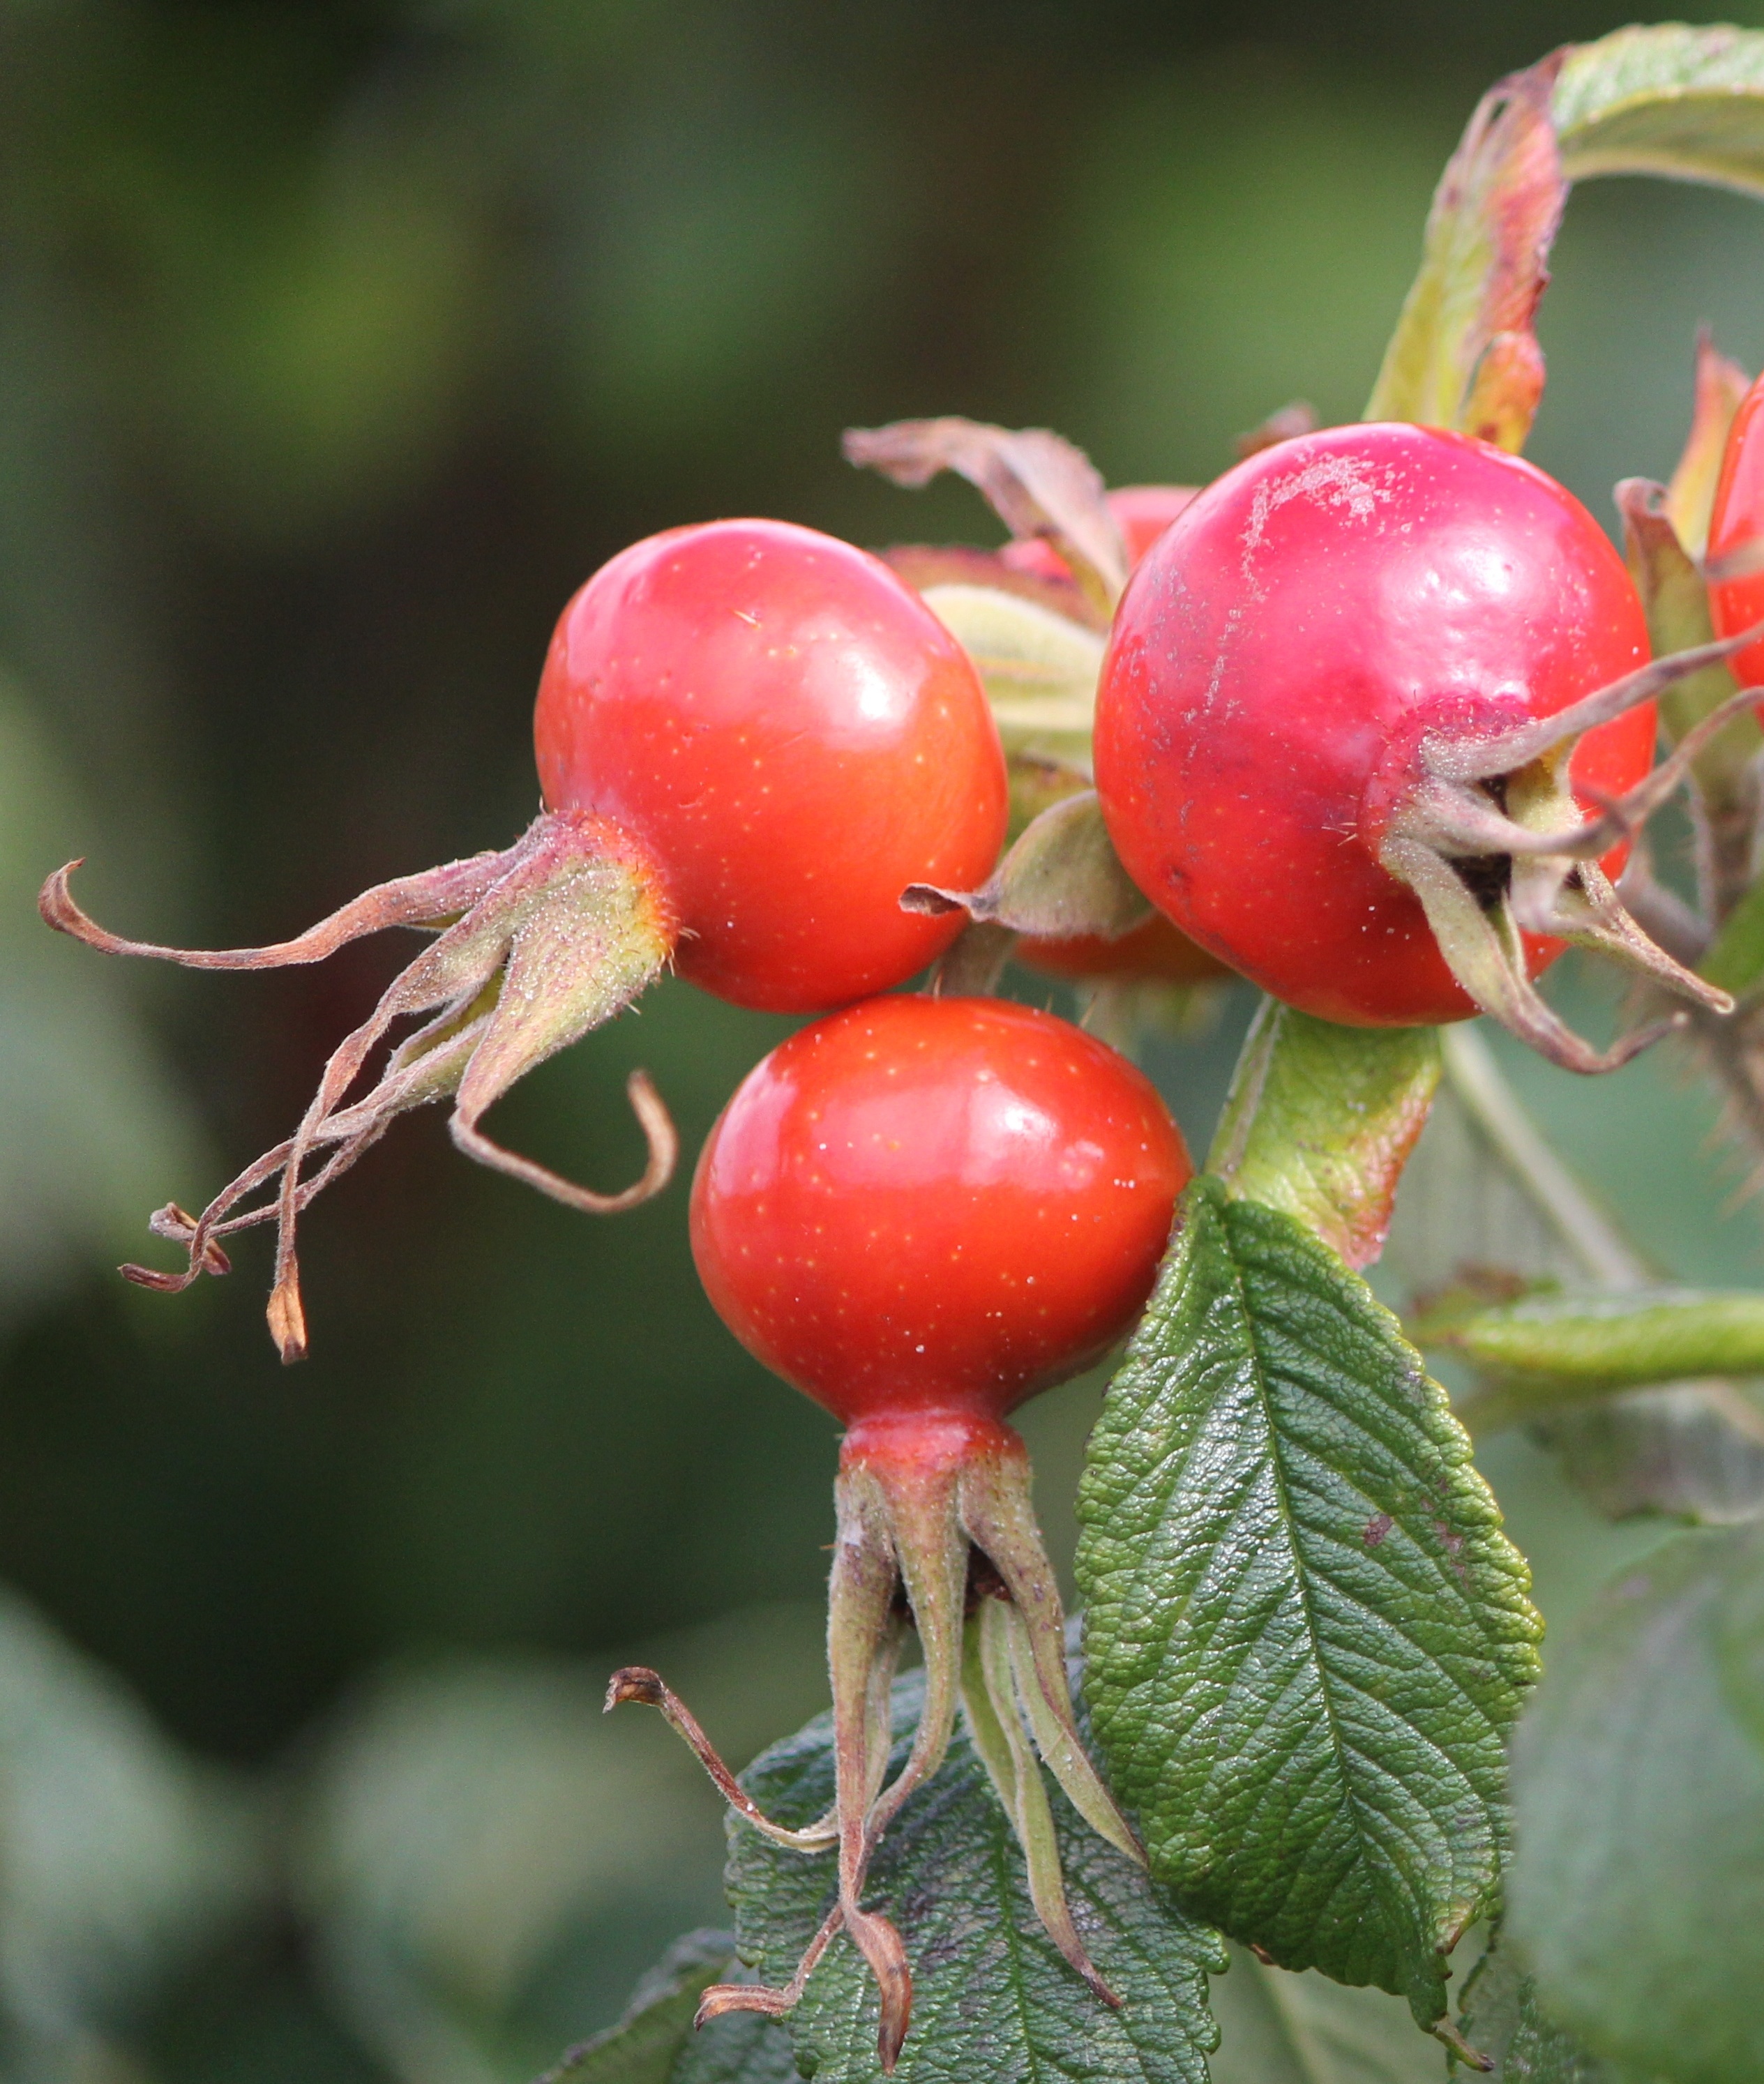
nature, branch, plant, fruit, berry, flower, food, red, produce, flora, shrub, vitamins, hawthorn, rose hip, macro photography, red fruit, rosa canina, flowering plant, rose family, acerola, malpighia, land plant